Bayreuth

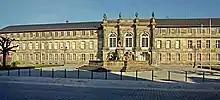
The New Castle

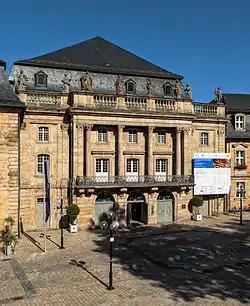
The Margravial Opera House (UNESCO World Heritage Site)

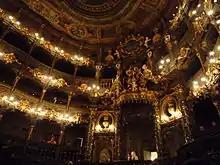
Margravial Opera House, Interior

Christian Ernest's successor, the Crown Prince and later Margrave, George William, began in 1701 to establish the then independent town of St Georgen am See (today, the district of St Georgen) with its castle, the so-called "Ordensschloss", a town hall, a prison and a small barracks. In 1705 he founded the Order of Sincerity (Ordre de la Sincérité), which was renamed in 1734 to the Order of the Red Eagle and had the monastery church built, which was completed in 1711. In 1716 a princely porcelain factory was established in St. Georgen.